Robert Bellew Adams

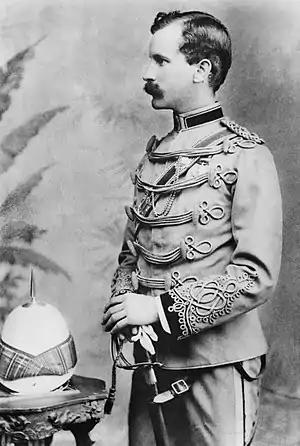
Robert Adams, c1897 (IWM Q80464)

Major-General Sir Robert Bellew Adams (Muree, Punjab, India, 26 July 1856 – 13 February 1928, Inverness) was a Scottish general of the Indian Army and recipient of the Victoria Cross, the highest and most prestigious award for gallantry in the face of the enemy that can be awarded to British and Commonwealth forces.